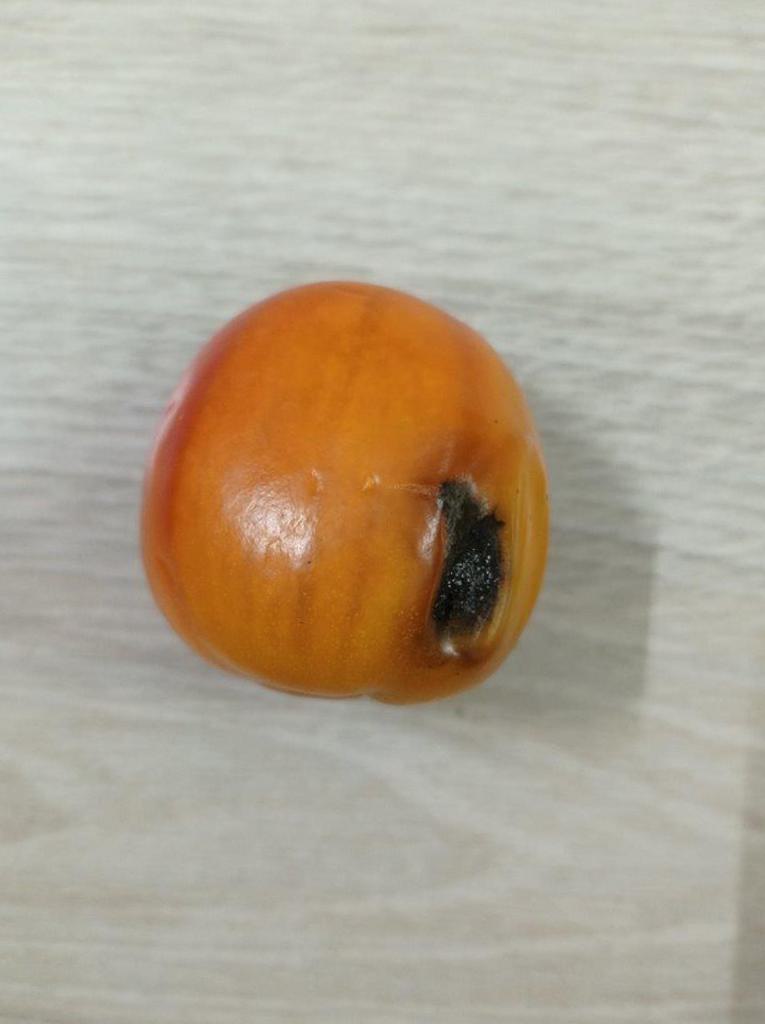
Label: Rotten